Lemon Tree (2023 film)

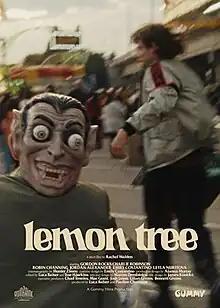
Release poster

Lemon Tree is a 2023 American short film written and directed by Rachel Walden, based on a true story told to Walden by her grandfather. In the story Walden's grandfather went on a road trip gone wrong with his father on the way back from Disney World. It stars Gordon Rocks, as the Son and Charlie Robinson as the Father. The story follows a teenager whose father steals a rabbit at a carnival to impress him, and subsequently has to try to get all three of them home.